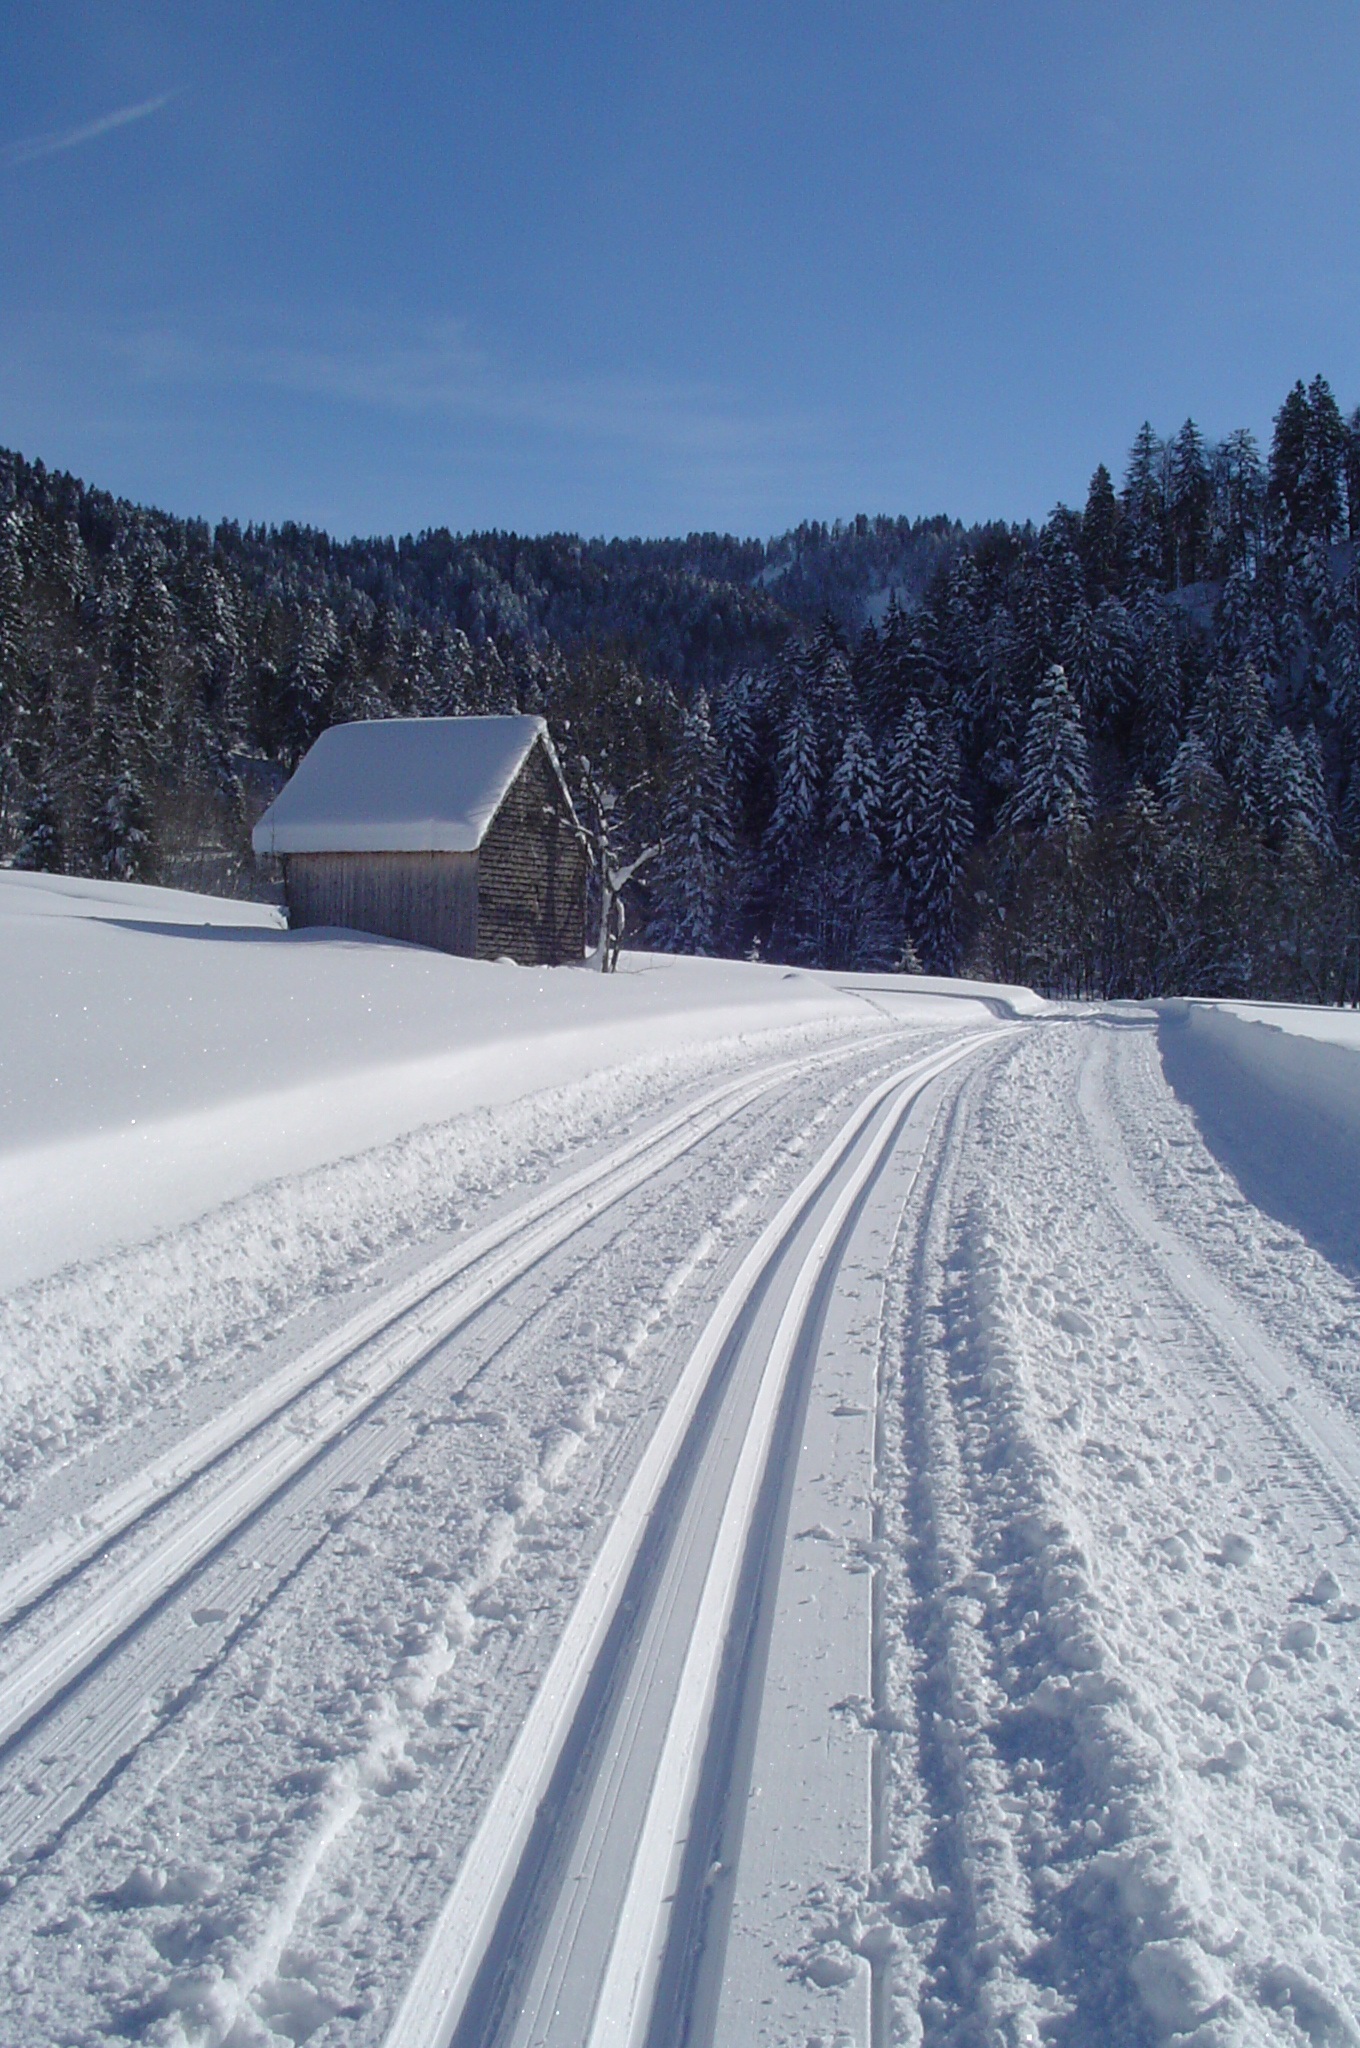
nature, snow, winter, trail, weather, season, blizzard, wintry, piste, freezing, cross country skiing, nordic skiing